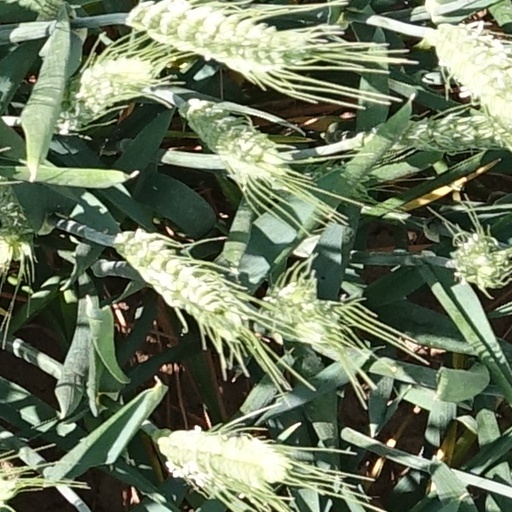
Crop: wheat